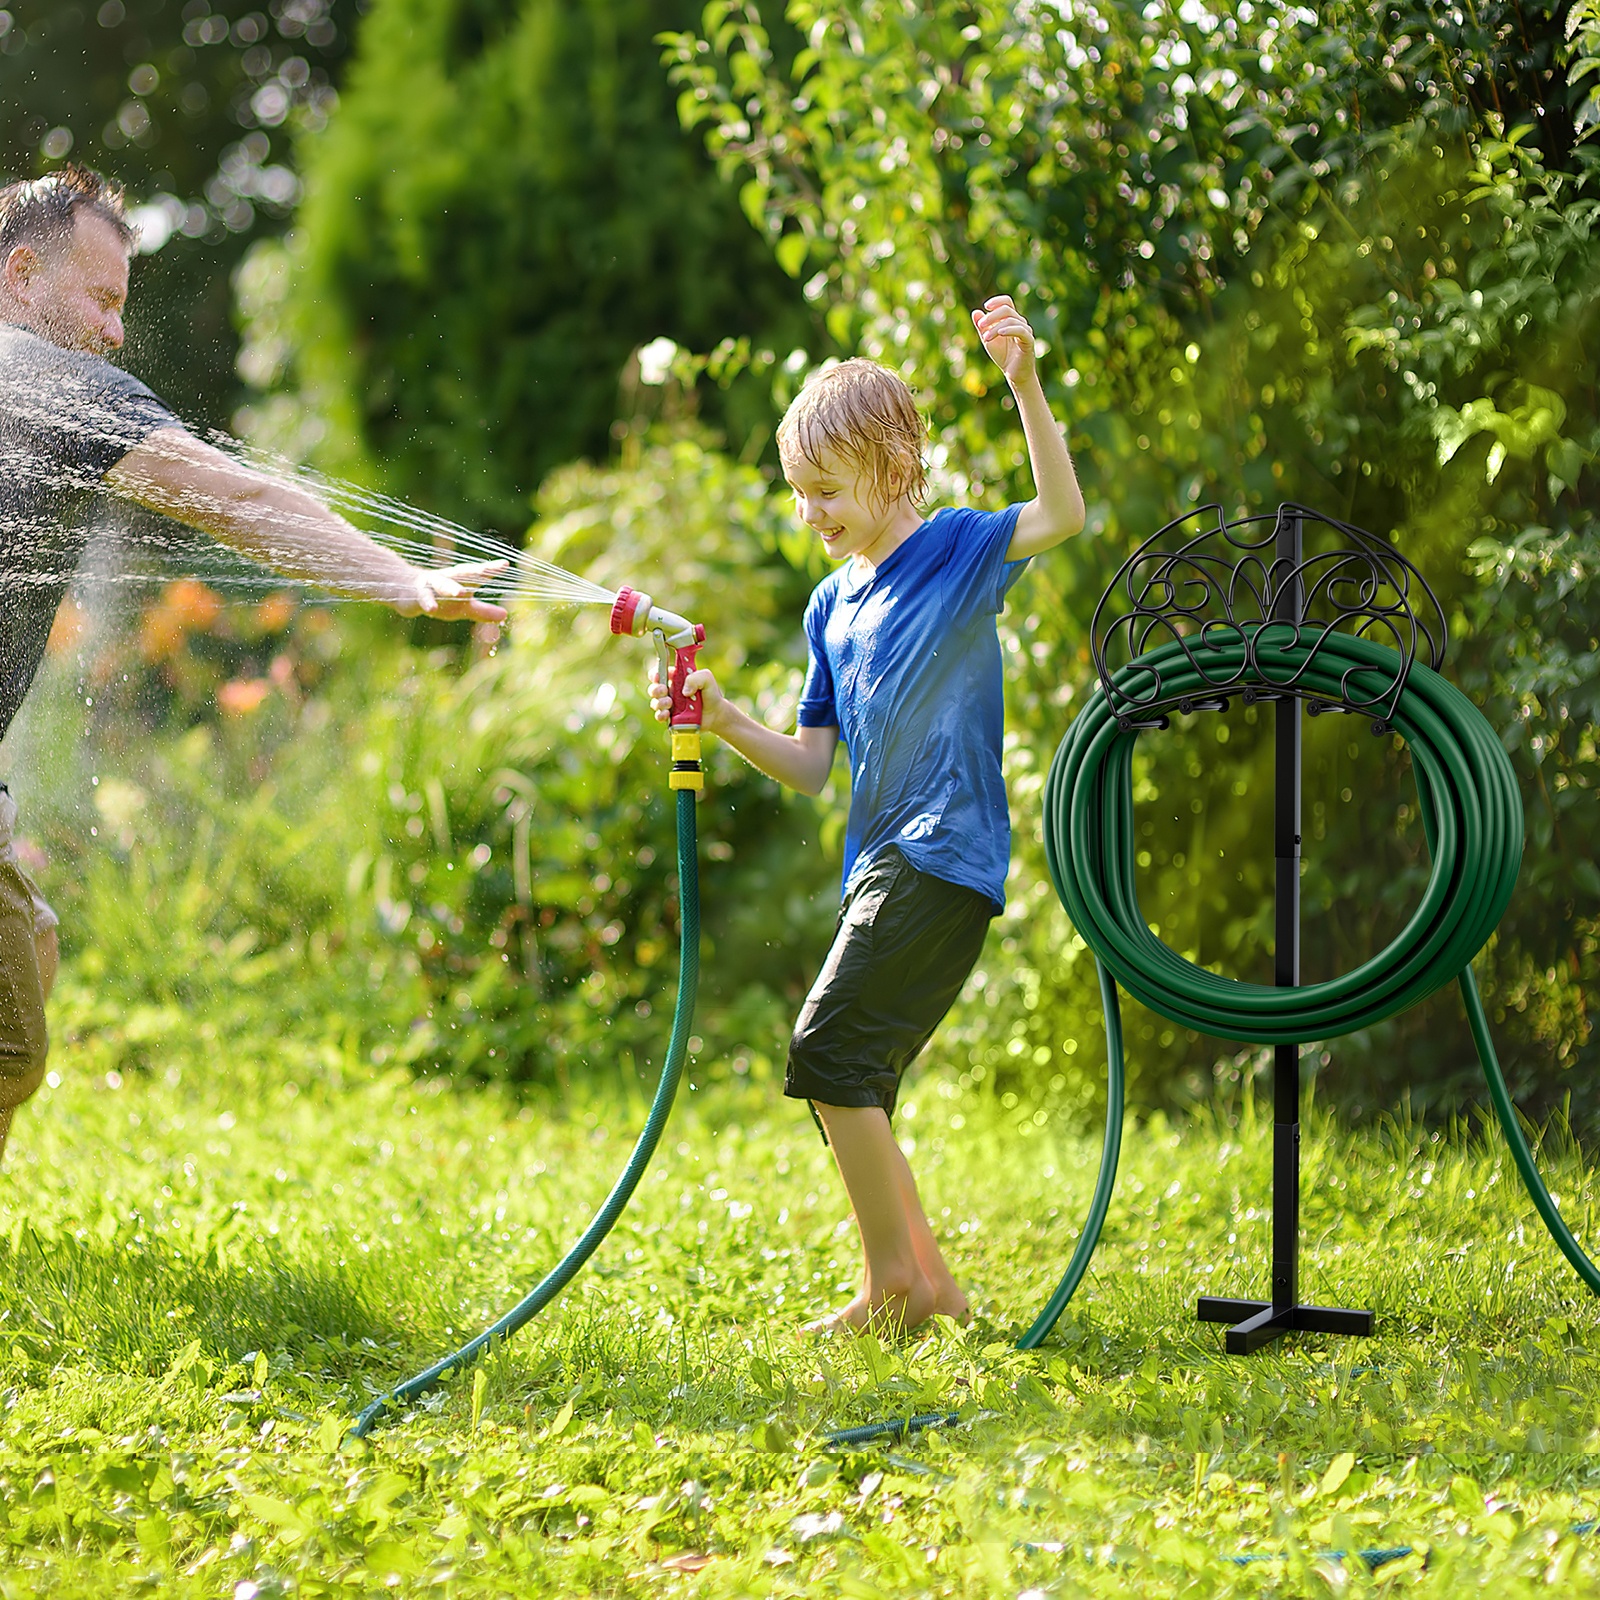
Detachable Freestanding Hose Holder for Outdoor Yard Garden Lawn
● Can be placed anywhere in the garden or mounted against the wall ● Versatility in placement options for convenience ● Optimal height of 41.5" and hose hanging height of 28" for easy hose management and quick access ● Durable arc holder with a strong welding design for exceptional durability ● Three sturdy anchor support points to grip the soil and stabilize the stand ● Innovative design that effectively organizes the garden hose and maximizes precious backyard space ● To keep your lawn clean and maximize the backyard space ● Easy assembly with step-by-step instructions ● Convenient shelf attachment for additional storage ● Freestanding Garden Hose Holder: Enjoy the versatility of this hose holder and no longer bend down to pick up the hose. It can easily holds 150 feet of hose and can be placed anywhere in your garden as a freestanding unit or conveniently mounted against a wall. ● Keep Clean and Save Space: Effectively organize your garden hose and maximize precious backyard space with this innovative hose holder. No more messy yards just a clean and organized outdoor area. ● Perfect Hanging Height: This hose holder is strategically designed at the optimal height for effortless hose management and quick access. Its total height of 41.5" and hose hanging height of 28" provide optimal accessibility and convenience. Moreover it comes with a U-shaped design head that allows you to place the nozzle easily. ● Practical and Durable Use: Combining an elegant arc holder and strong welding design as one this hose holder offers exceptional durability and functionality. Plus 3 sturdy anchor points grip the soil and stabilize the stand. ● Easy to Assemble: Enjoy hassle-free setup with this hose holder. Step 1: Connect to the base and tighten the screws. Step 2: Attach the other two pipes and screws again. Step 3: Connect the shelf to the pipes. Color Black Material Metal Overall Dimension 16" x 7" x 42" Hose Hanging Height 28" Anchor Points Height 6" Net Weight 6.6 lbs Box Qty 1(May vary by batch)
Brand: Costway
Category: Hardware > Hardware Accessories > Tool Storage & Organization > Garden Hose Storage